Describe the emotion expressed in this image:  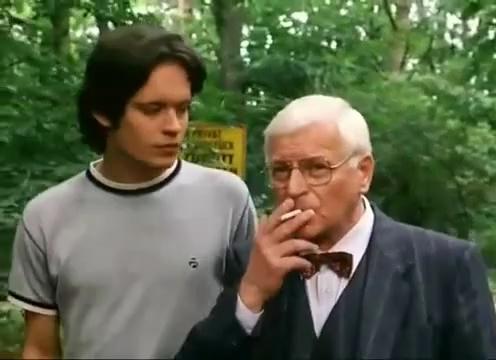
This person displays Suffering, valence and arousal with low intensity.